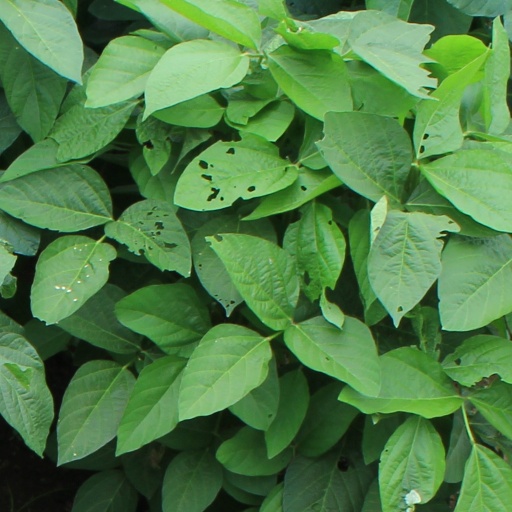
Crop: soybean